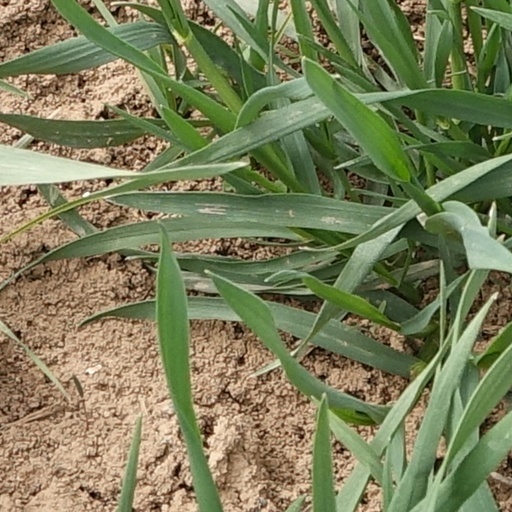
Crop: wheat